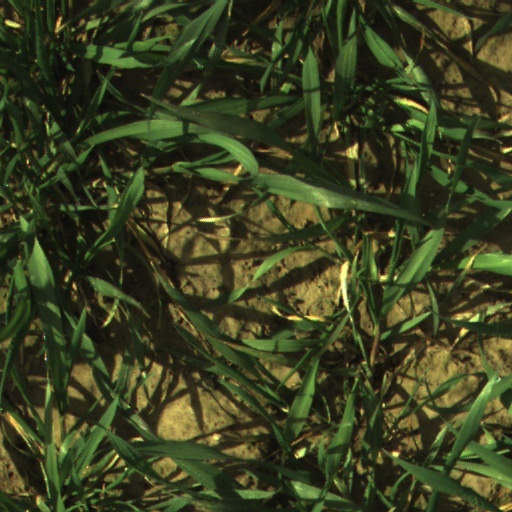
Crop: wheat